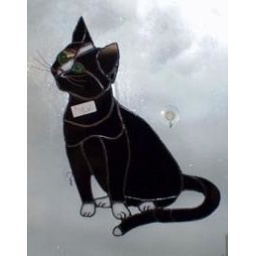
Black cat in stained glass